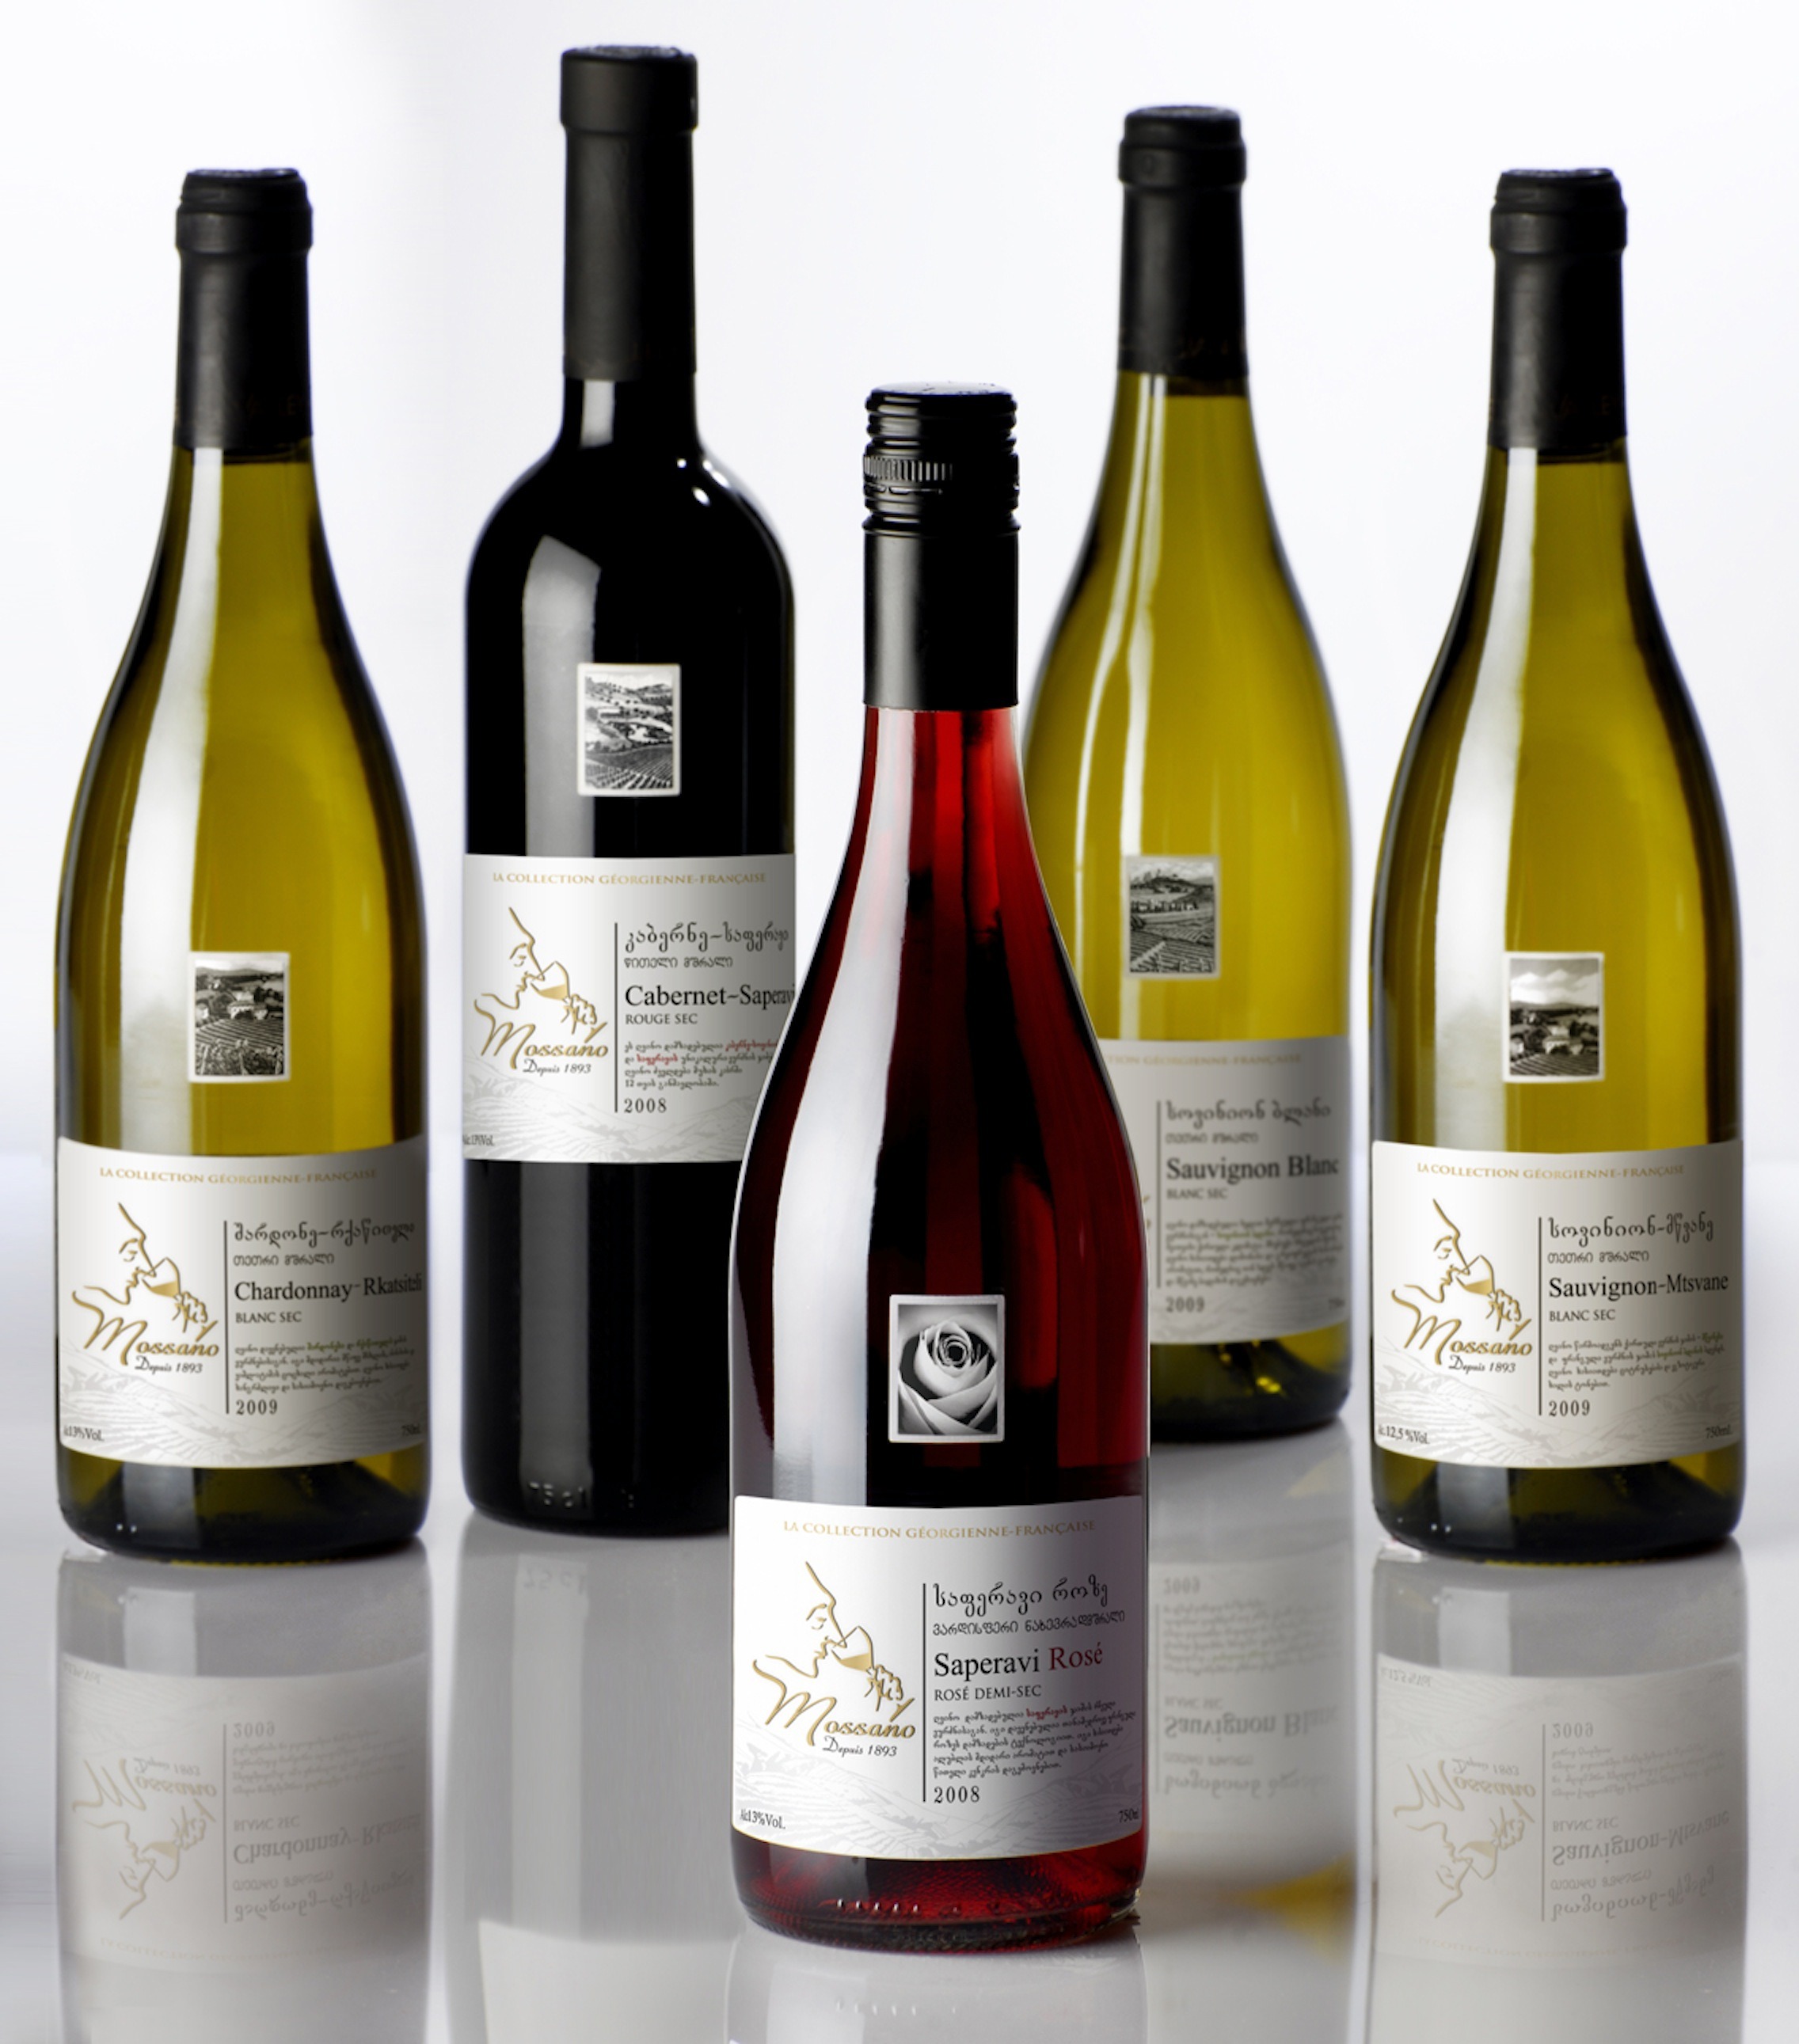
wine, white, portrait, red, drink, bottle, alcohol, wine bottle, label, display, bottles, white wine, alcoholic beverage